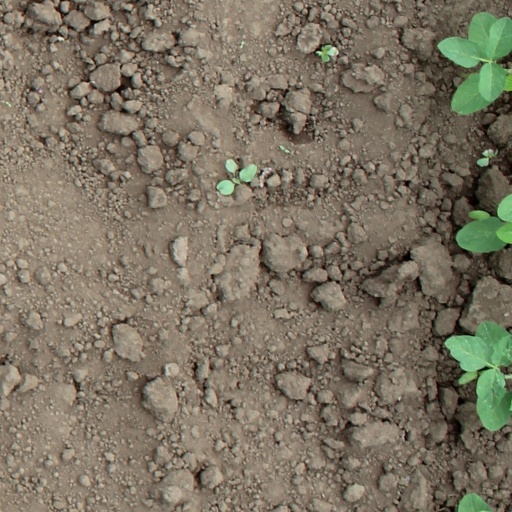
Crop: soybean